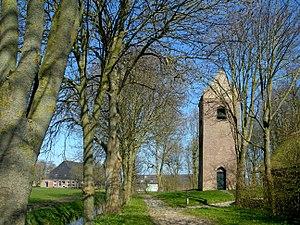
Miedum est un village de la commune néerlandaise de Leeuwarden, dans la province de Frise.